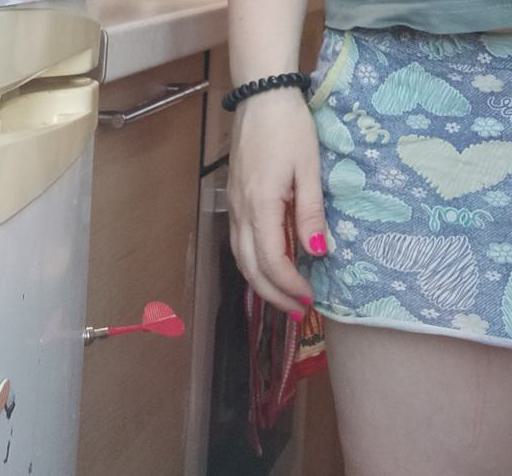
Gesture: no_gesture